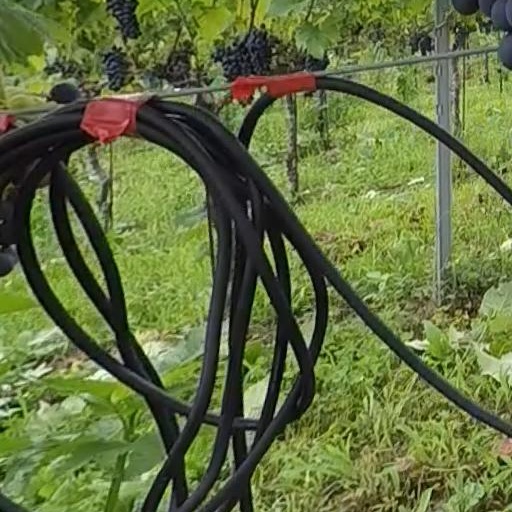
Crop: grape